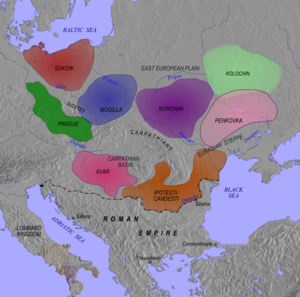
L'histoire de la Pologne commence au Xᵉ siècle, sous le règne de Mieszko Iᵉʳ et de la dynastie Piast. C'est sous son règne que les souverains polonais se convertissent au christianisme. La Pologne devient rapidement au Moyen Âge une puissance régionale, tout en essayant régulièrement de sortir de l'influence du Saint-Empire romain germanique, et de repousser le Drang nach Osten. C'est ainsi qu'à partir du XIIᵉ siècle, le royaume de Pologne doit lutter contre les Chevaliers Teutoniques qui ont colonisé la Prusse et une partie de la Poméranie.